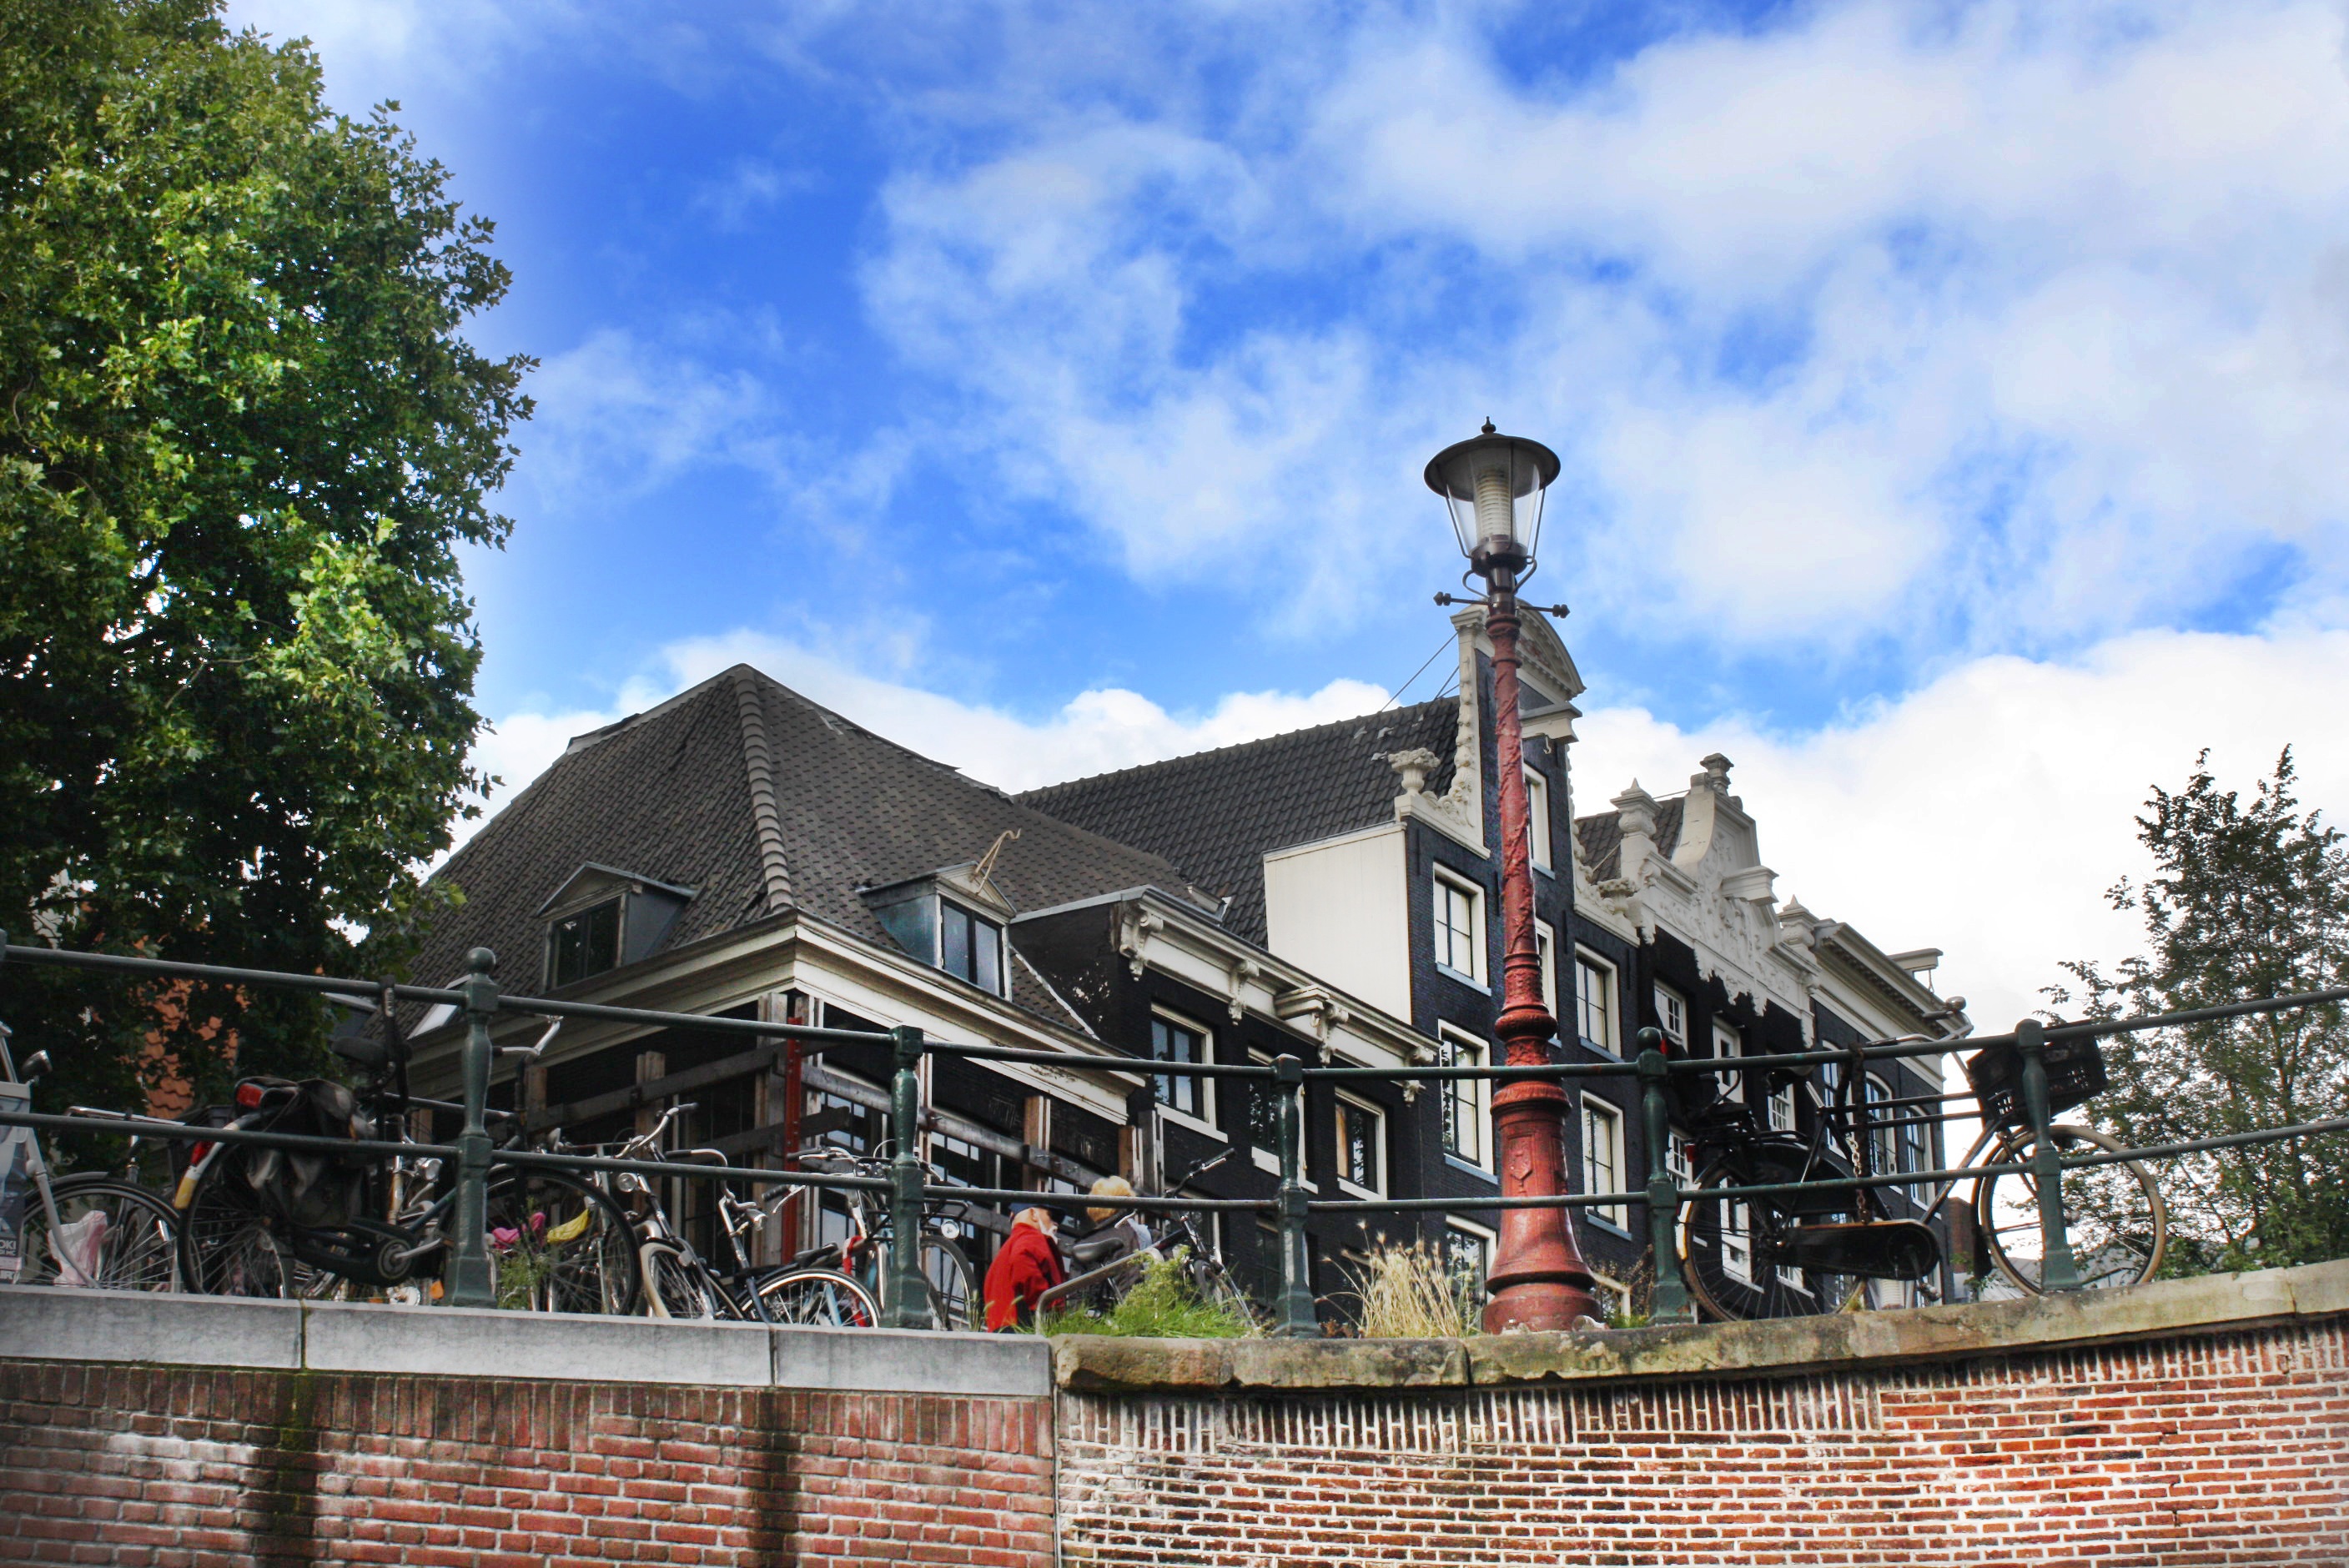
town, amusement park, park, tourism, waterway